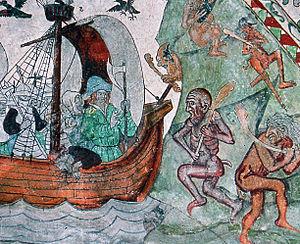
Un troll est un être de la mythologie nordique, incarnant les forces naturelles ou la magie, caractérisé principalement par son opposition aux hommes et aux dieux. Ce troll est souvent assimilé aux Jötunns, les « Géants » de cette mythologie.